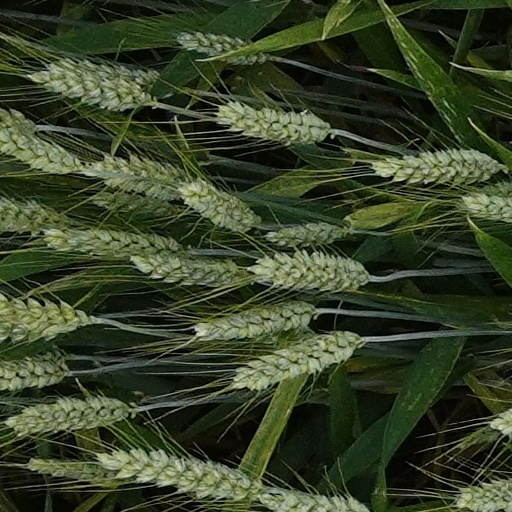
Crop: wheat